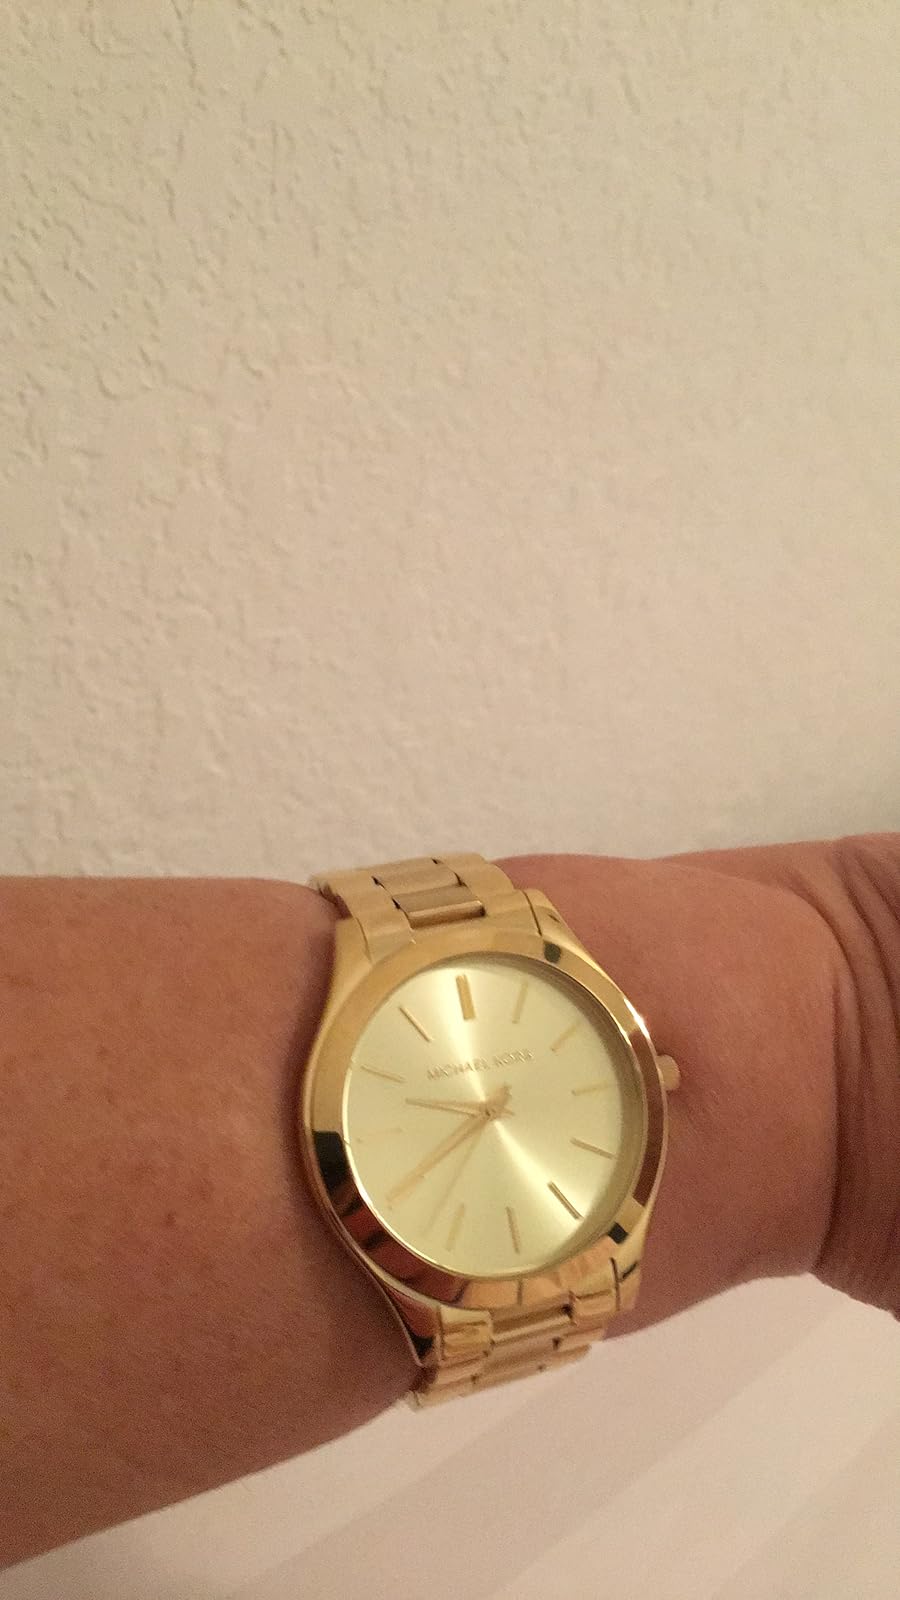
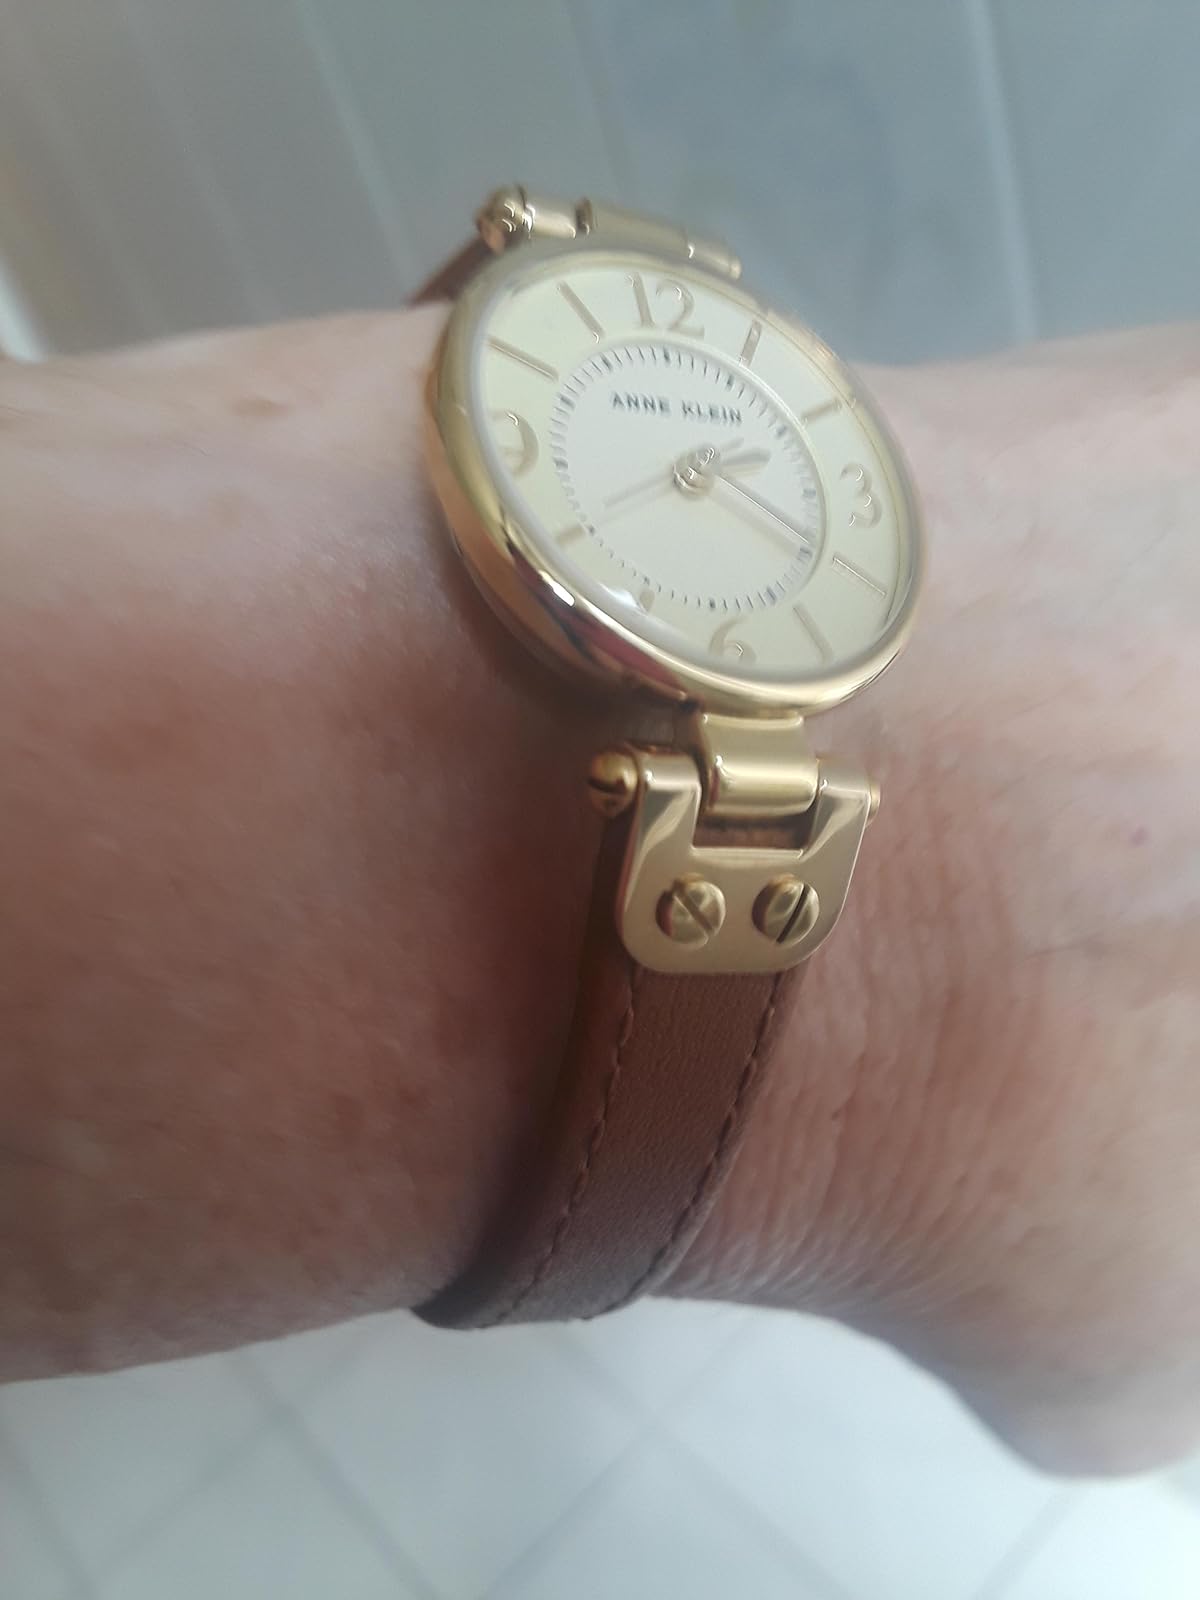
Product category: accessories_watch
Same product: no